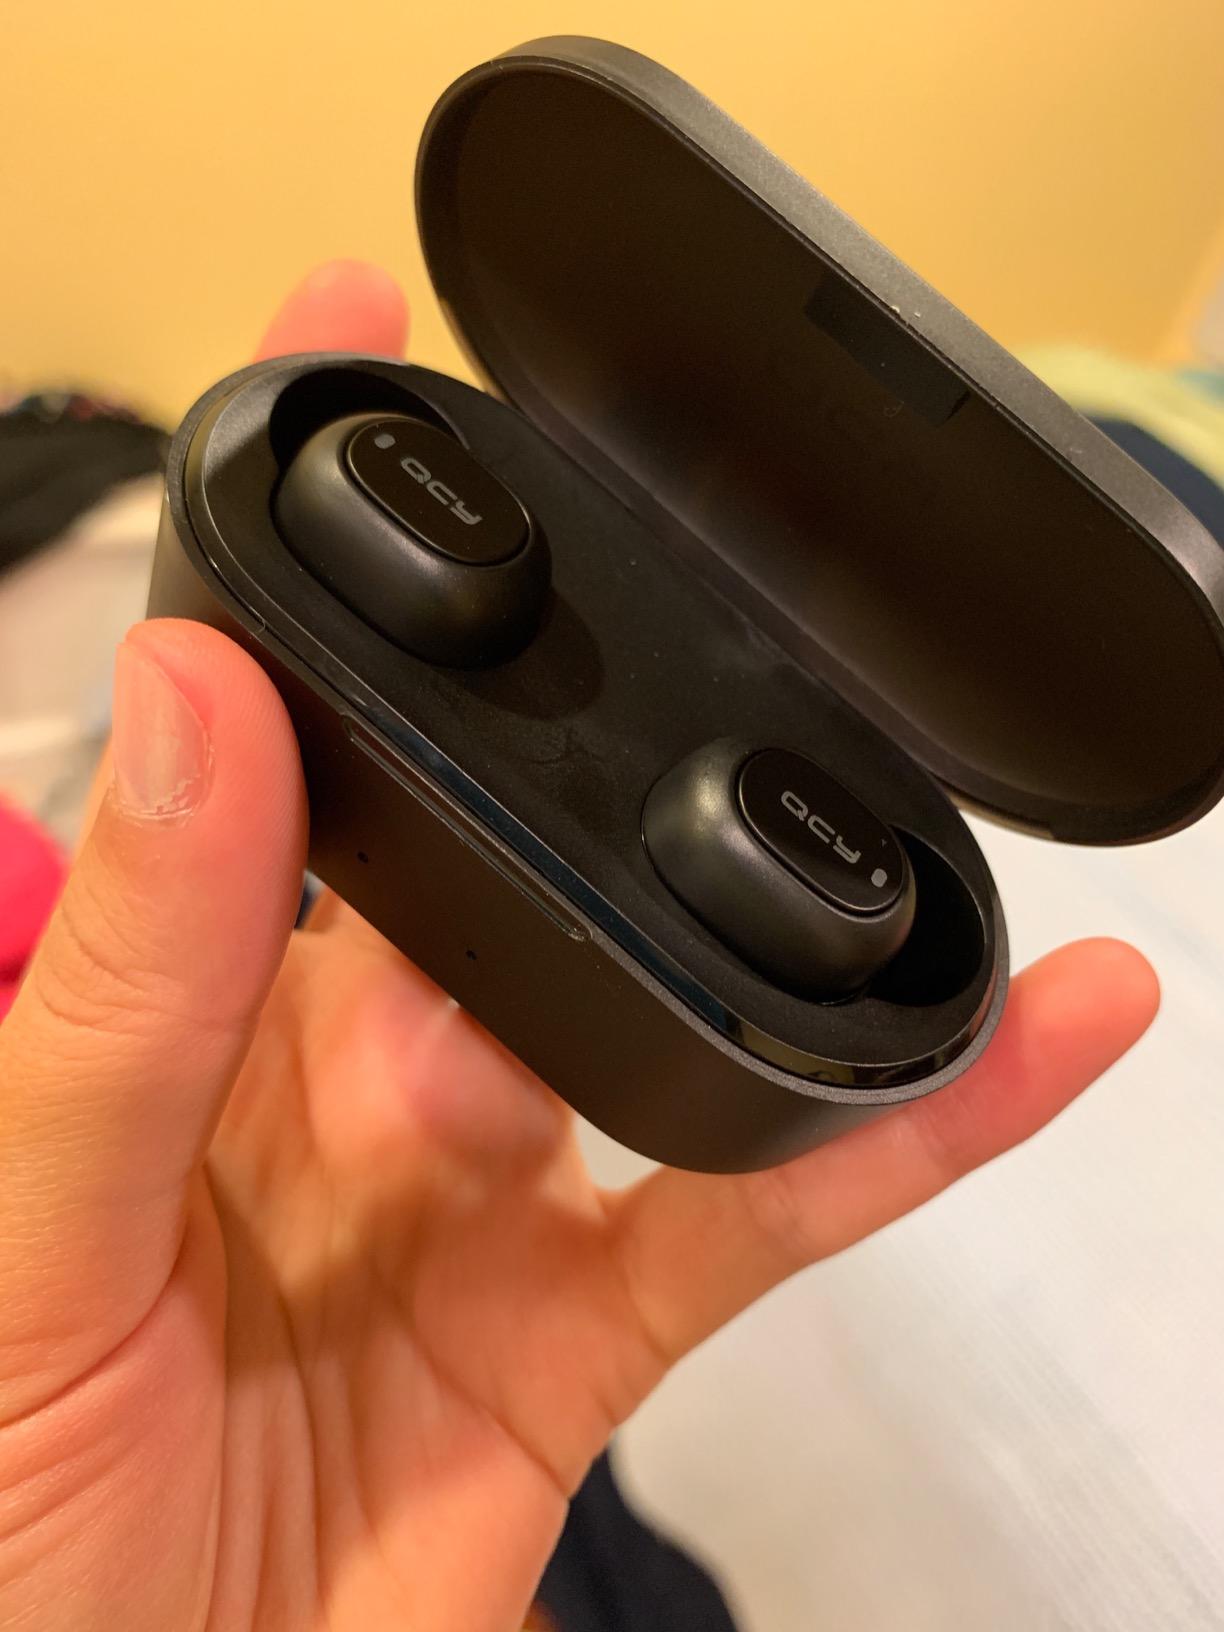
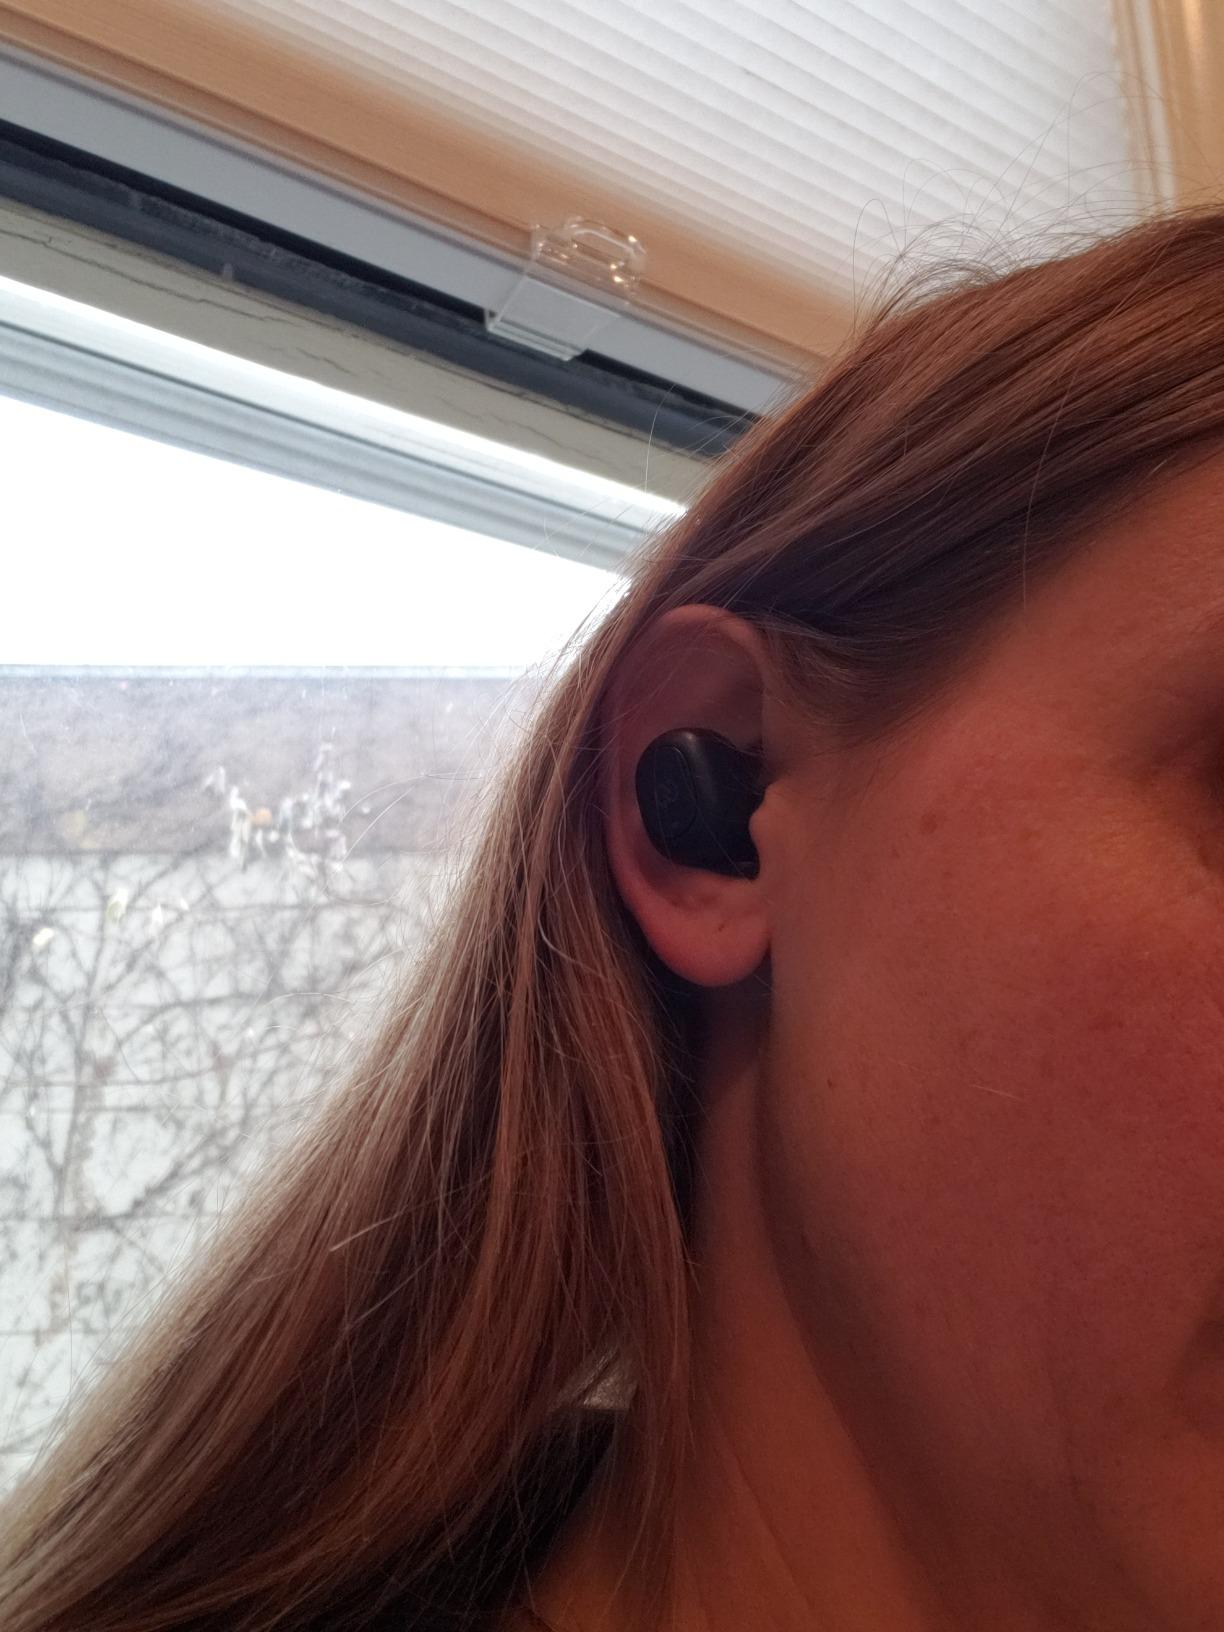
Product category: earbuds
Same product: no